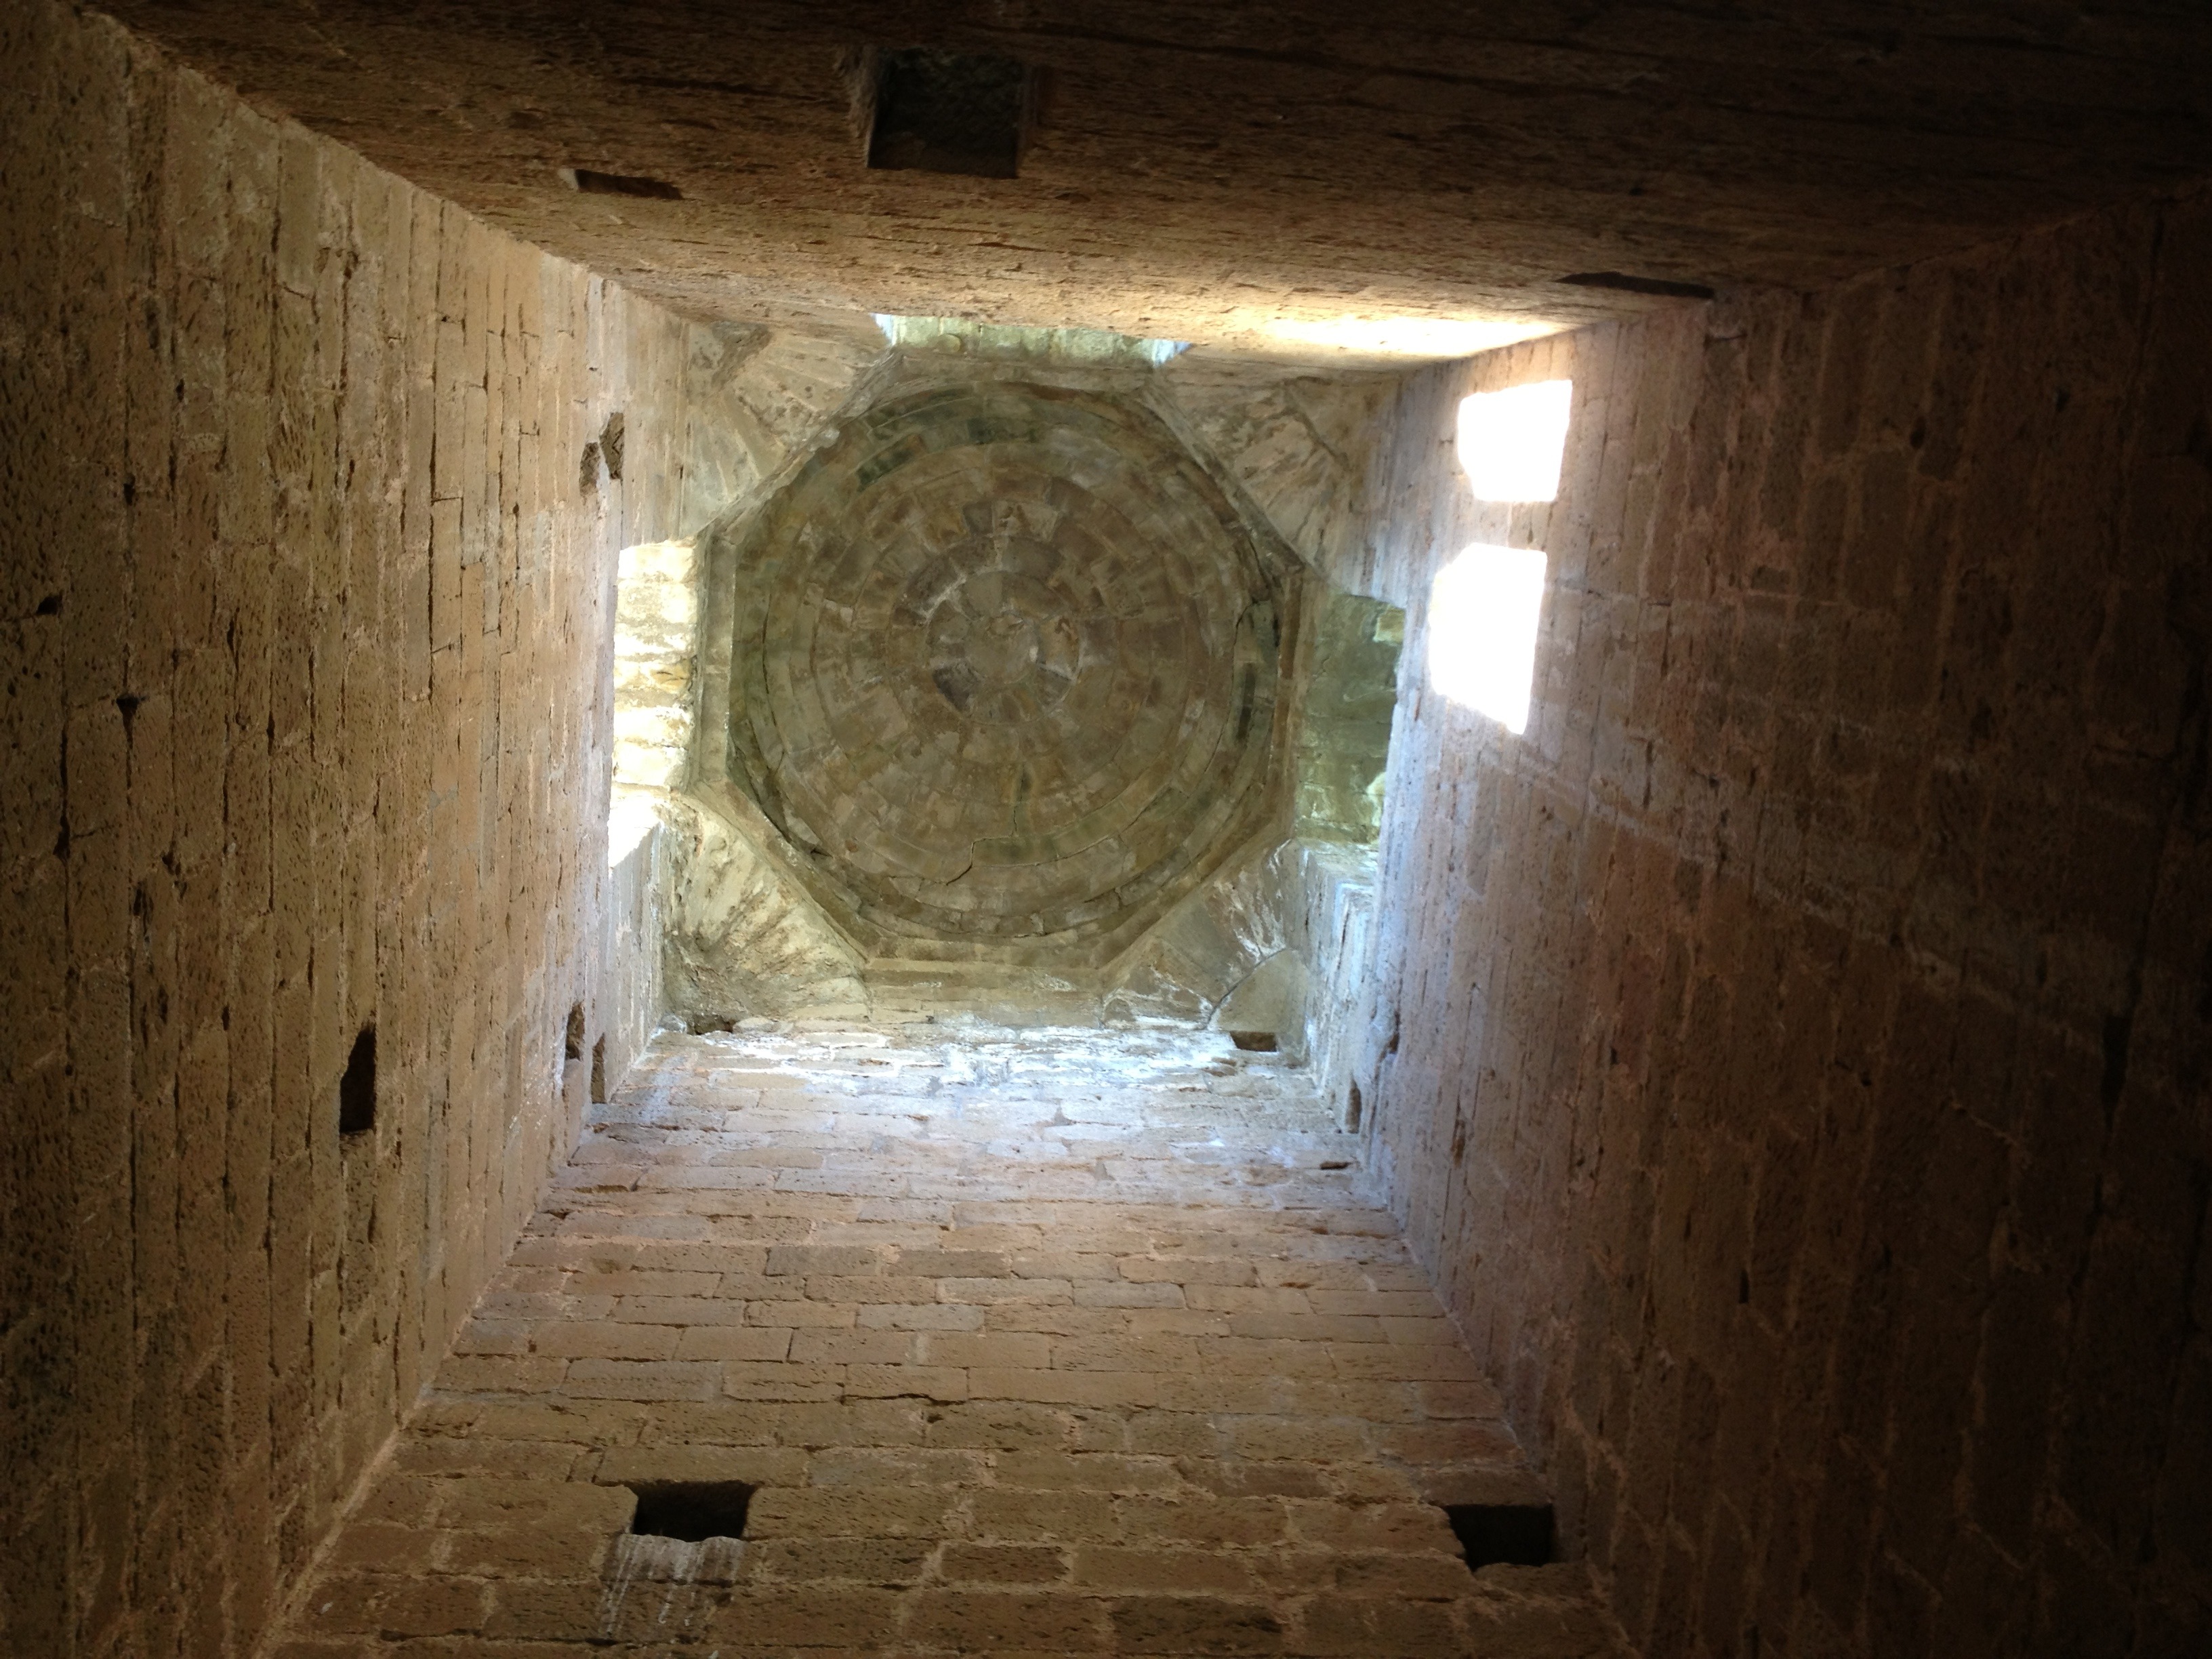
light, wood, house, wall, tunnel, castle, darkness, room, romanesque, crypt, bunker, ancient history, loarre